Greek Wine Cellars

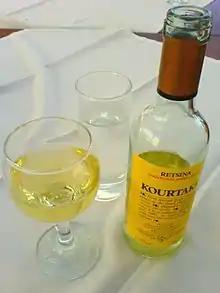
A 750-mL bottle of Kourtaki retsina.

Greek Wine Cellars, formerly known as Kourtaki Wines, is a large Greek wine producer. Its brands include "Kourtaki", "Apelia", "Calliga", and "Kouros". , it sold 3.2 million cases of wine per year, about half in Greece and half abroad.